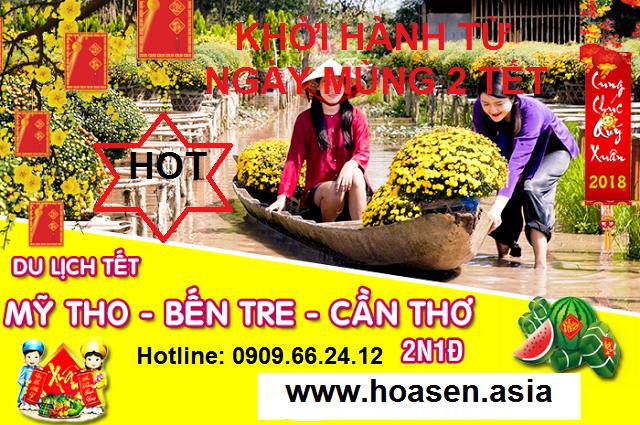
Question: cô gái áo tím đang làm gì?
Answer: đang đẩy chiếc xuồng